Frances Meehan Latterell

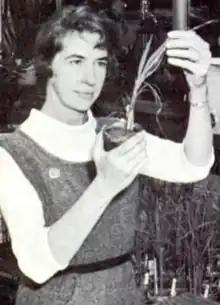
Frances Meehan Latterell, from a 1967 publication of the United States Army

Frances Meehan Latterell (December 21, 1920 – November 5, 2008) was an American plant pathologist whose research in the late 1940s opened a major new area of inquiry into the physiological basis of plant disease. She was the senior author on a classic 1947 paper showing that the toxin victorin, produced by the pathogenic fungus "Helminthosporium victoriae", caused symptoms of Victoria blight of oats, a new disease first described by Latterell and her major professor in 1946. This discovery of a host-specific toxin, as victorin was later named, gave scores of subsequent researchers new model systems for studying plant disease.